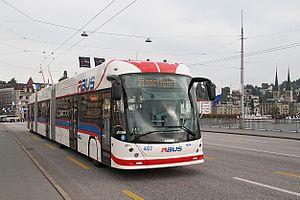
Les trolleybus de Lausanne constituent un des trois réseaux de transport en commun de la ville de Lausanne et de son agglomération en Suisse. Il est mis en service en 1932 et est l'un des plus anciens au monde encore en fonctionnement, après ceux de Philadelphie et de Shanghai. Le réseau compte en 2018 dix lignes exploitées par 99 trolleybus et 24 remorques routières pour une longueur totale de 59,4 km.